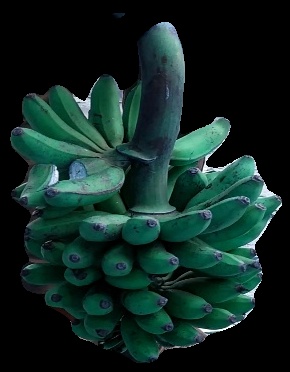
Variety: rasbale
Grade: grade3